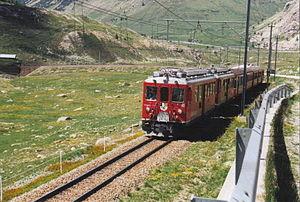
Les ABe 4/4 II sont des automotrices des chemins de fer rhétiques utilisées sur la ligne de la Bernina et portant les numéros 41 à 49.